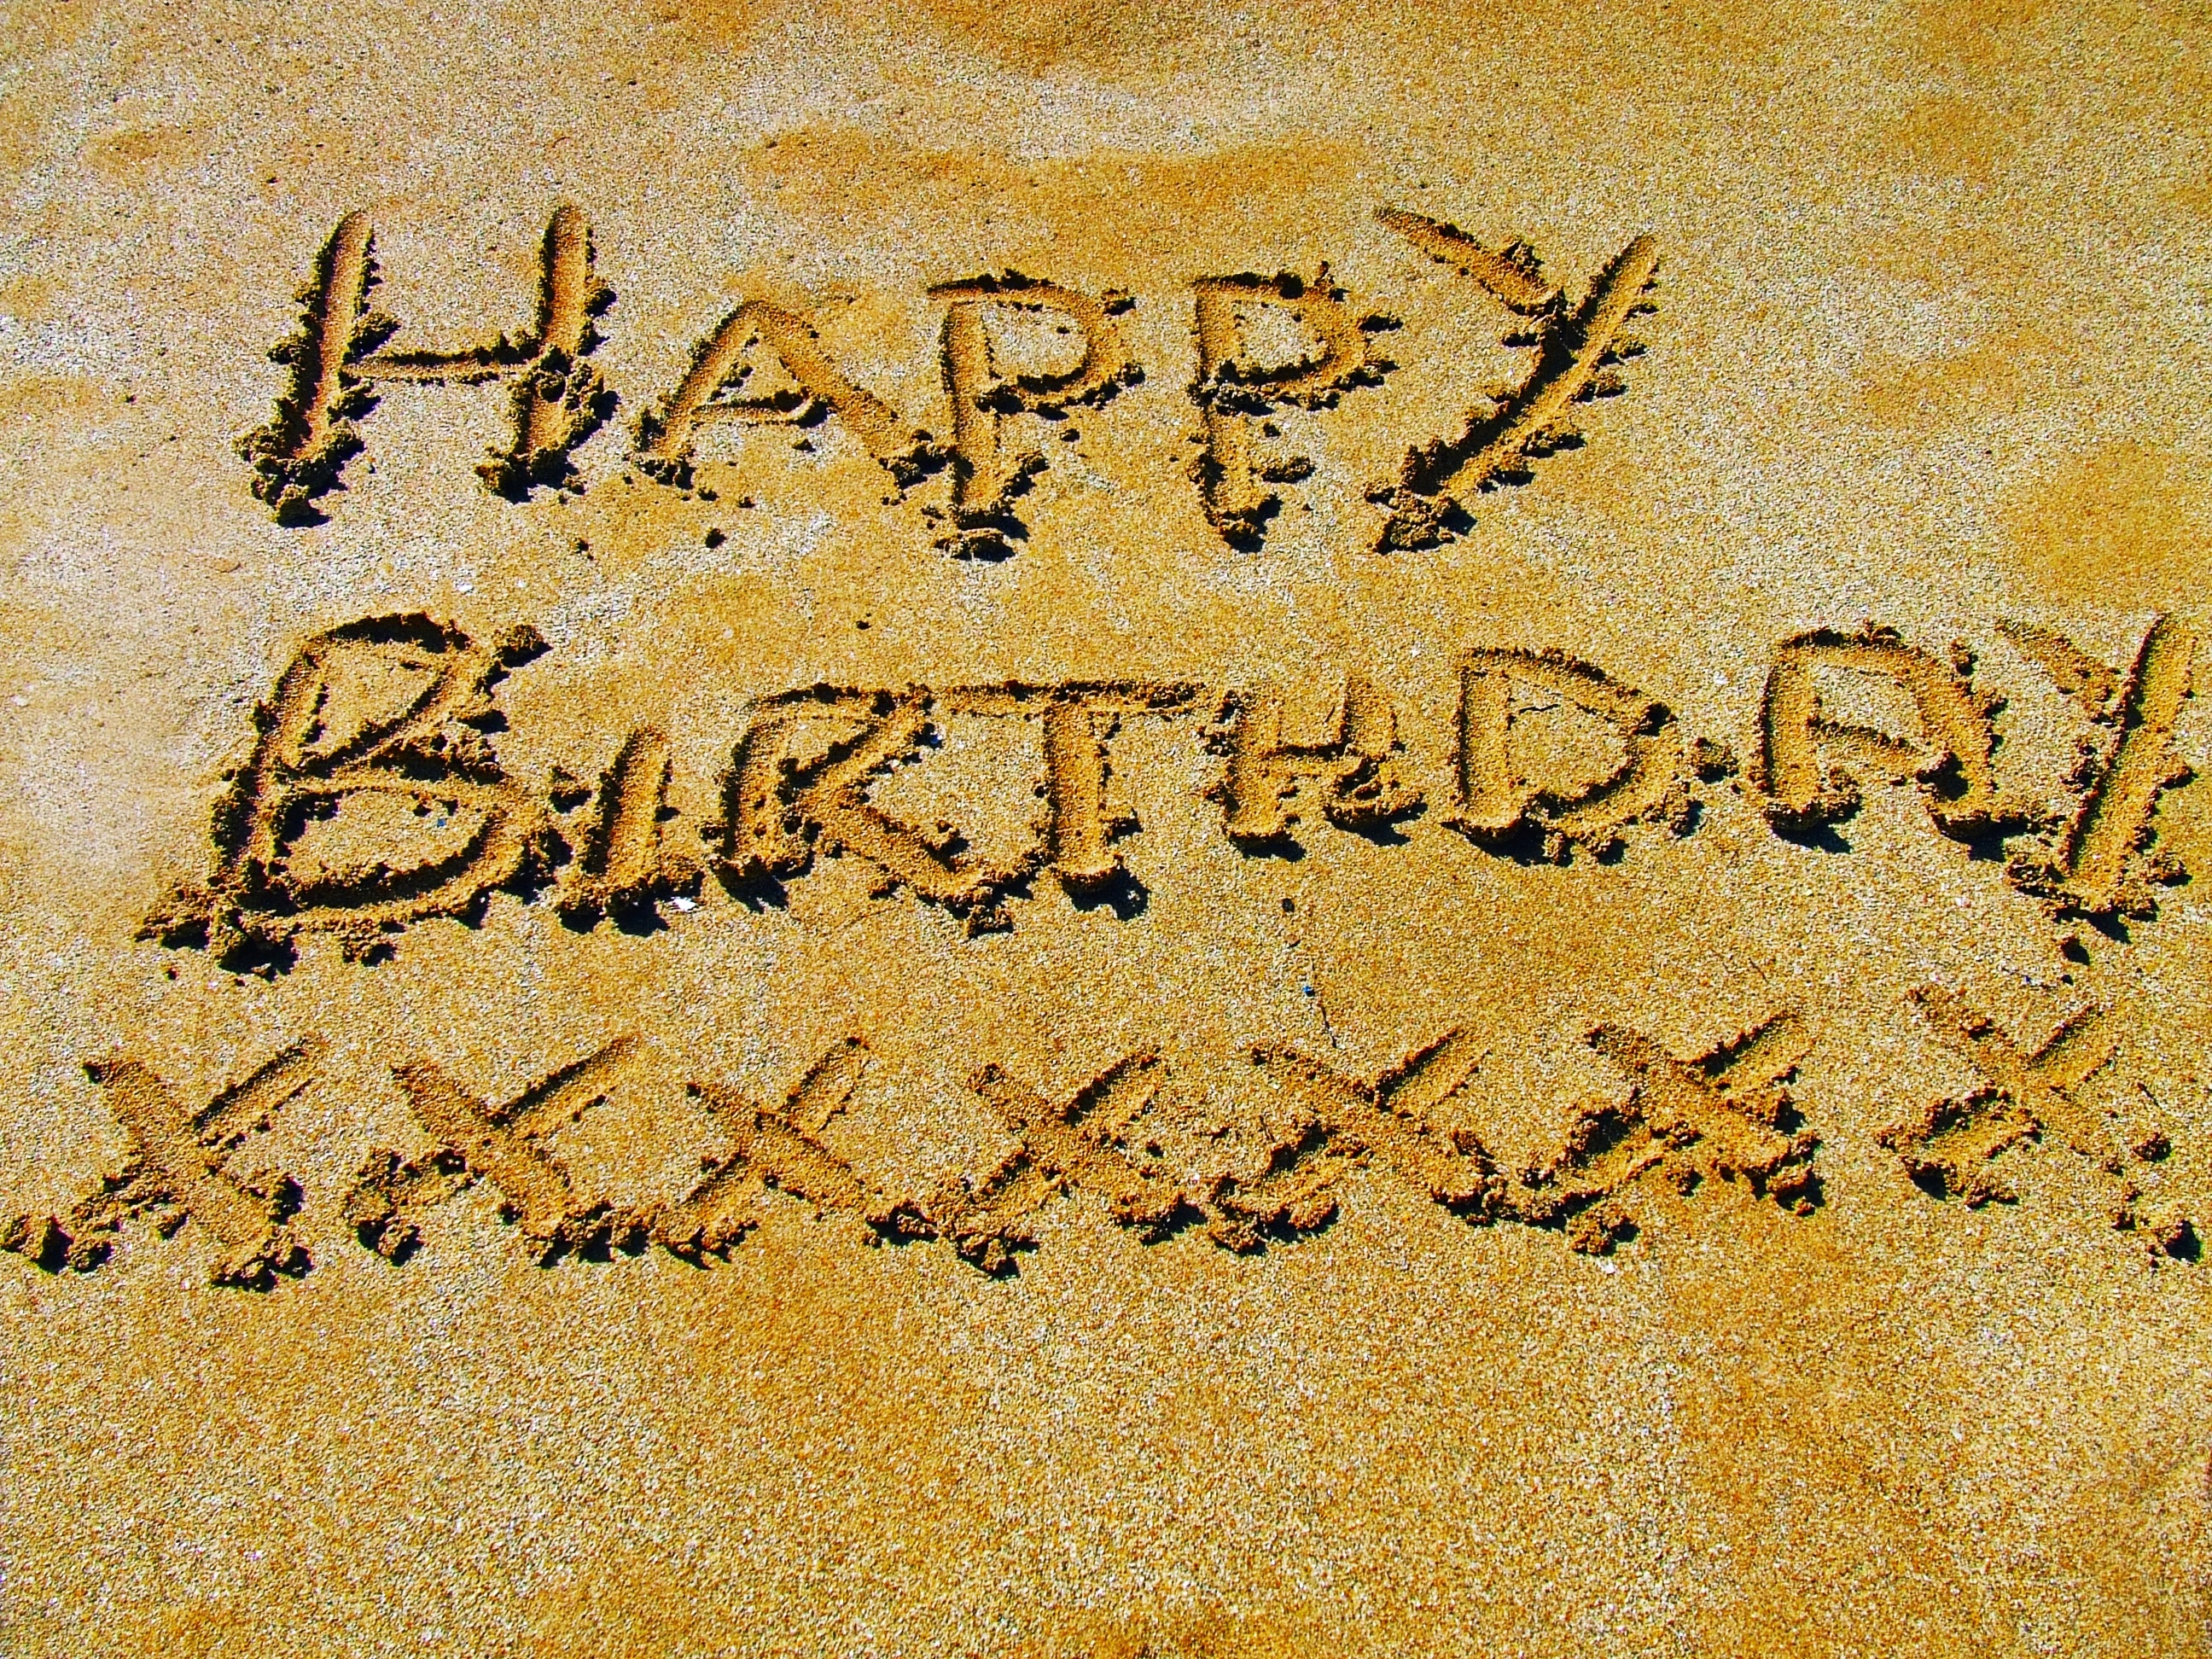
texture, number, celebration, colorful, celebrate, happy birthday, font, art, fun, happy, text, handwriting, party, event, calligraphy, anniversary, birthday, greeting, ancient history